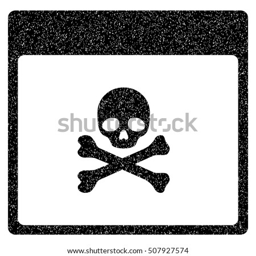
calendar page grainy textured icon for overlay watermark stamps .